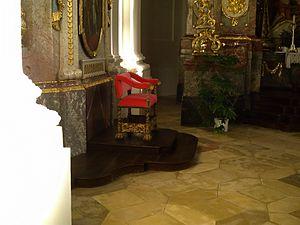
L'abbaye de Roth est une abbaye située à Rot an der Rot en Allemagne.